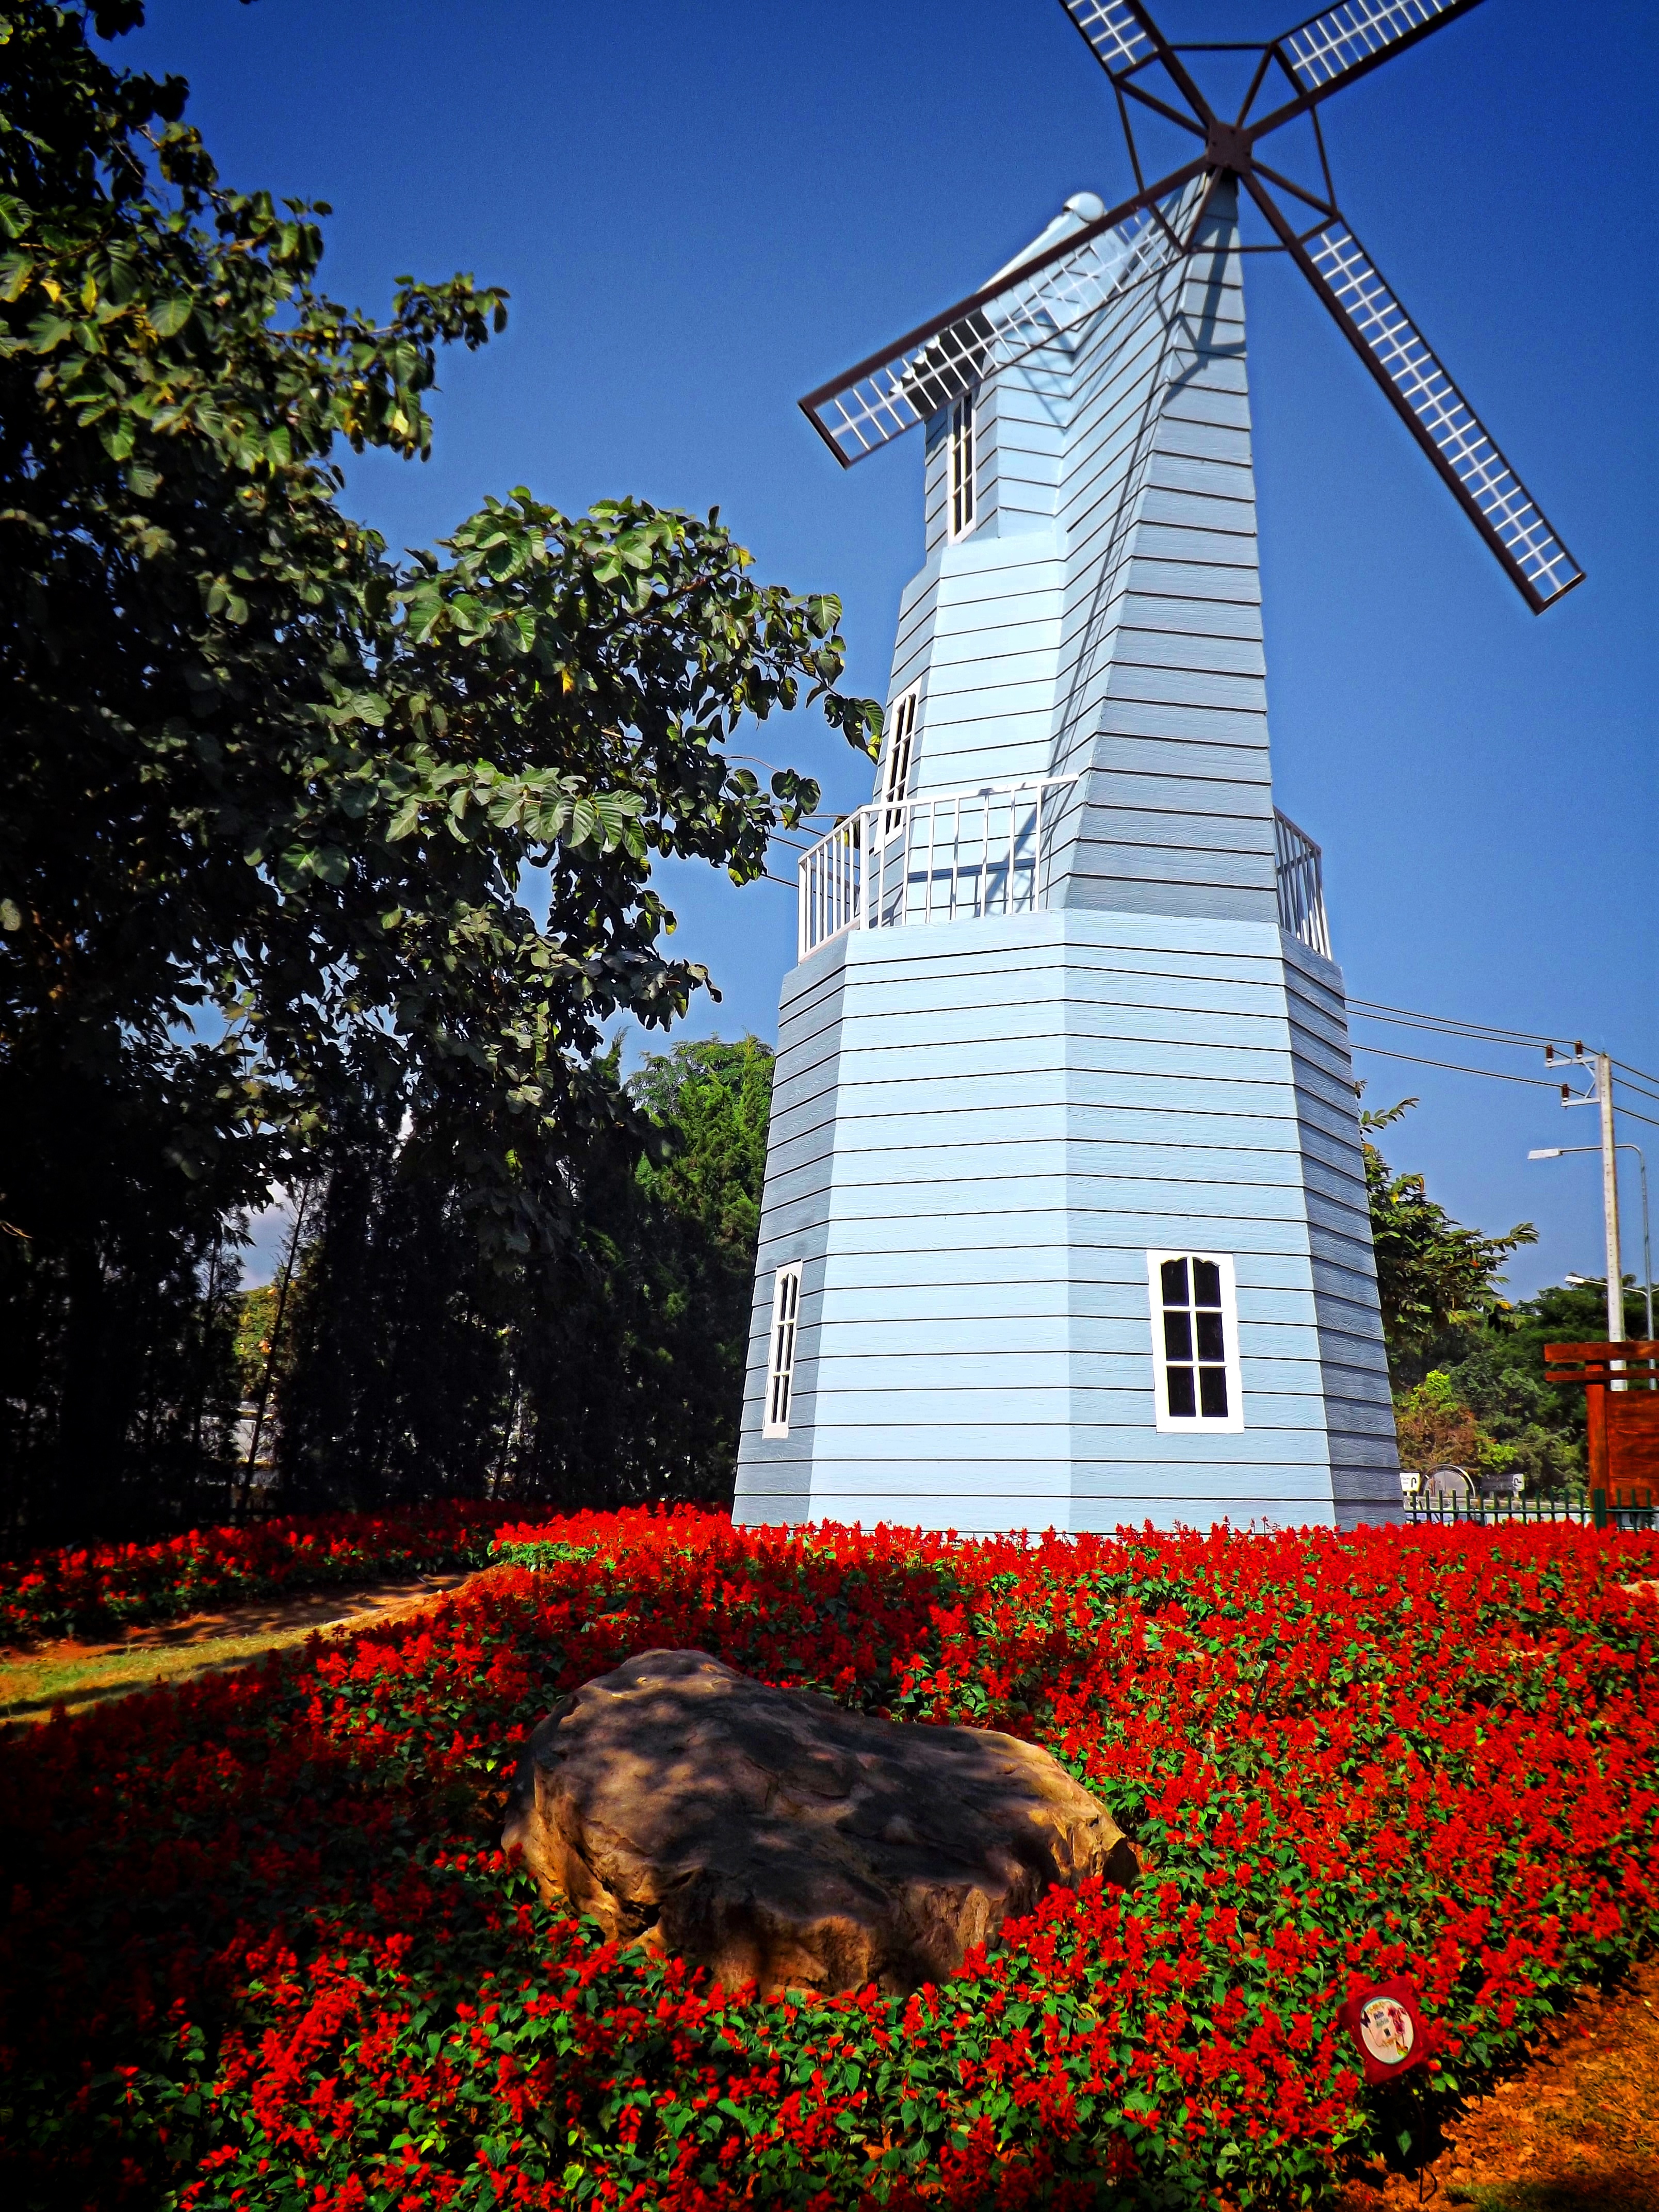
flower, windmill, building, tower, asia, landmark, thailand, chiang rai, mill